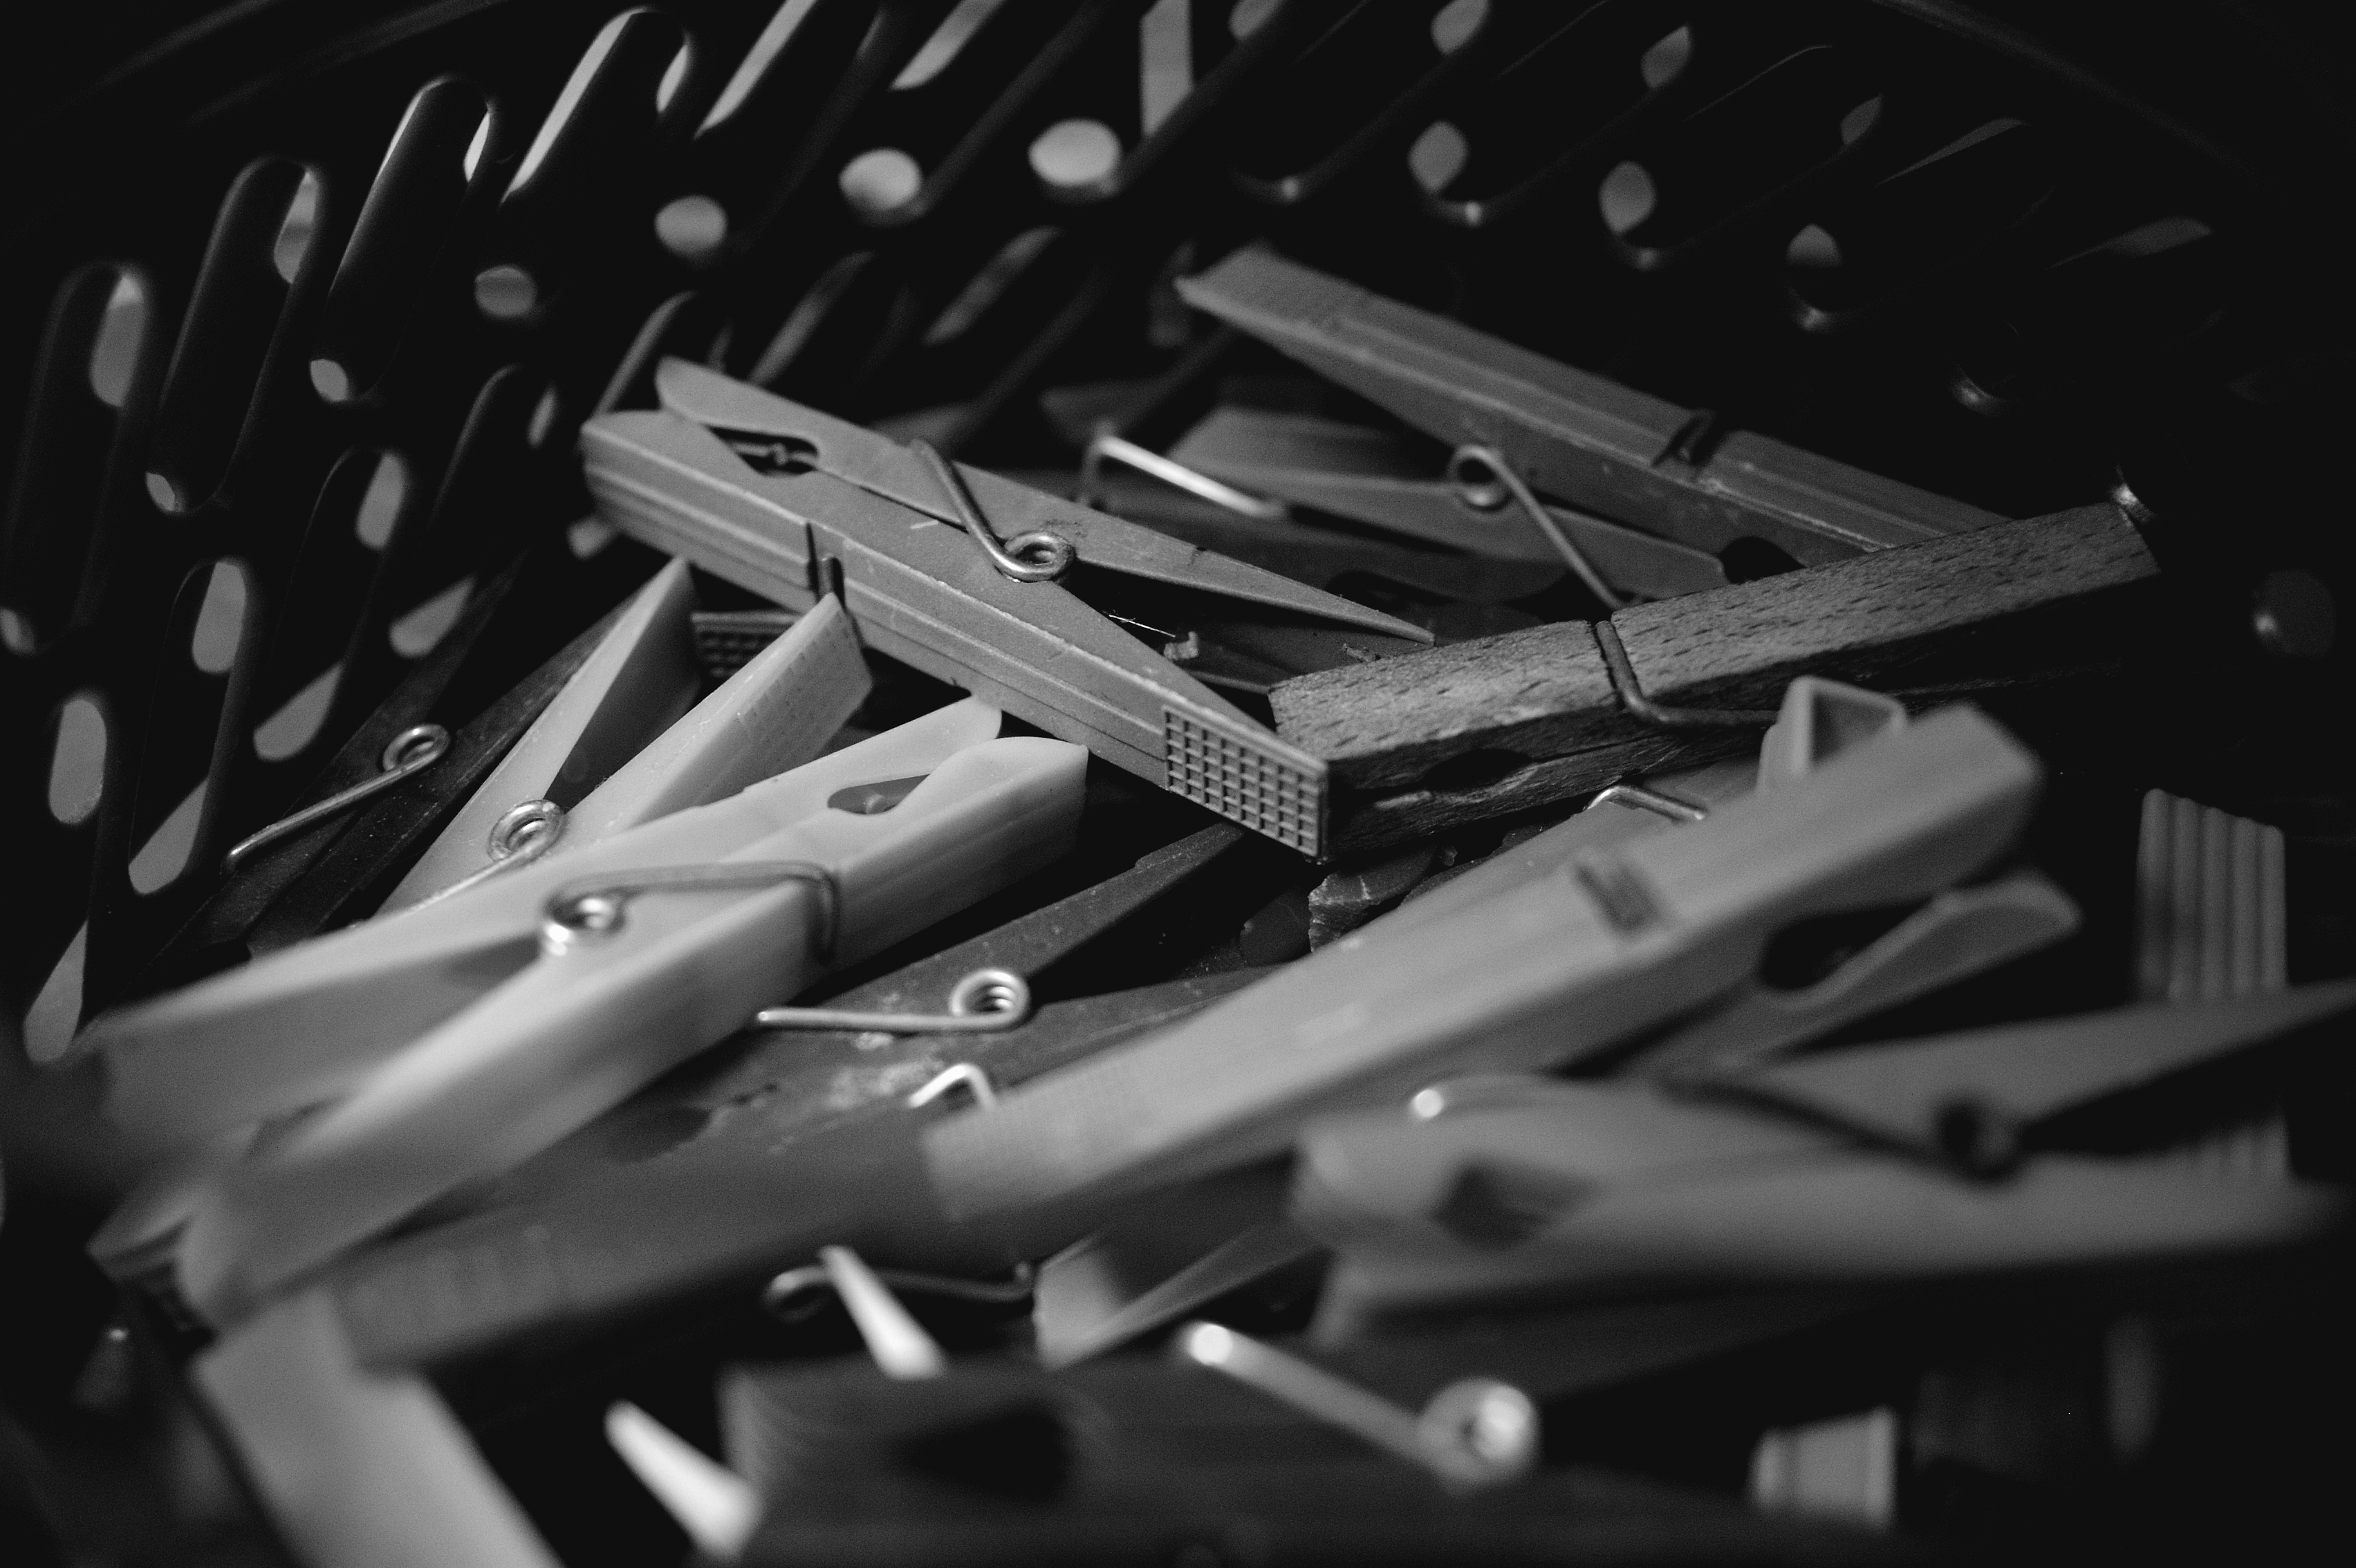
black and white, white, photography, artistic, black, monochrome, clothespin, close up, terminals, monochrome photography, clips in basket